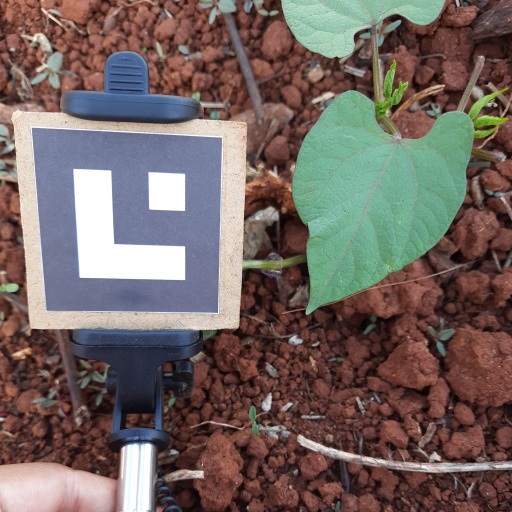
Observations: wavy surface, no eating holes, under shade